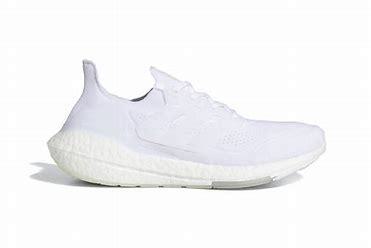
Brand: Adidas
Model: Ultraboost 21 Lauf